Laptop

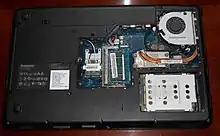
Opened bottom covers allow replacement of RAM and storage modules (Lenovo G555)

As of 2025, laptops are broadly divided between being powered only by USB-C connectors (including all Apple models) vs. having a dedicated DC power connector; most systems since the mid-2010s that have both connectors can be powered by either.